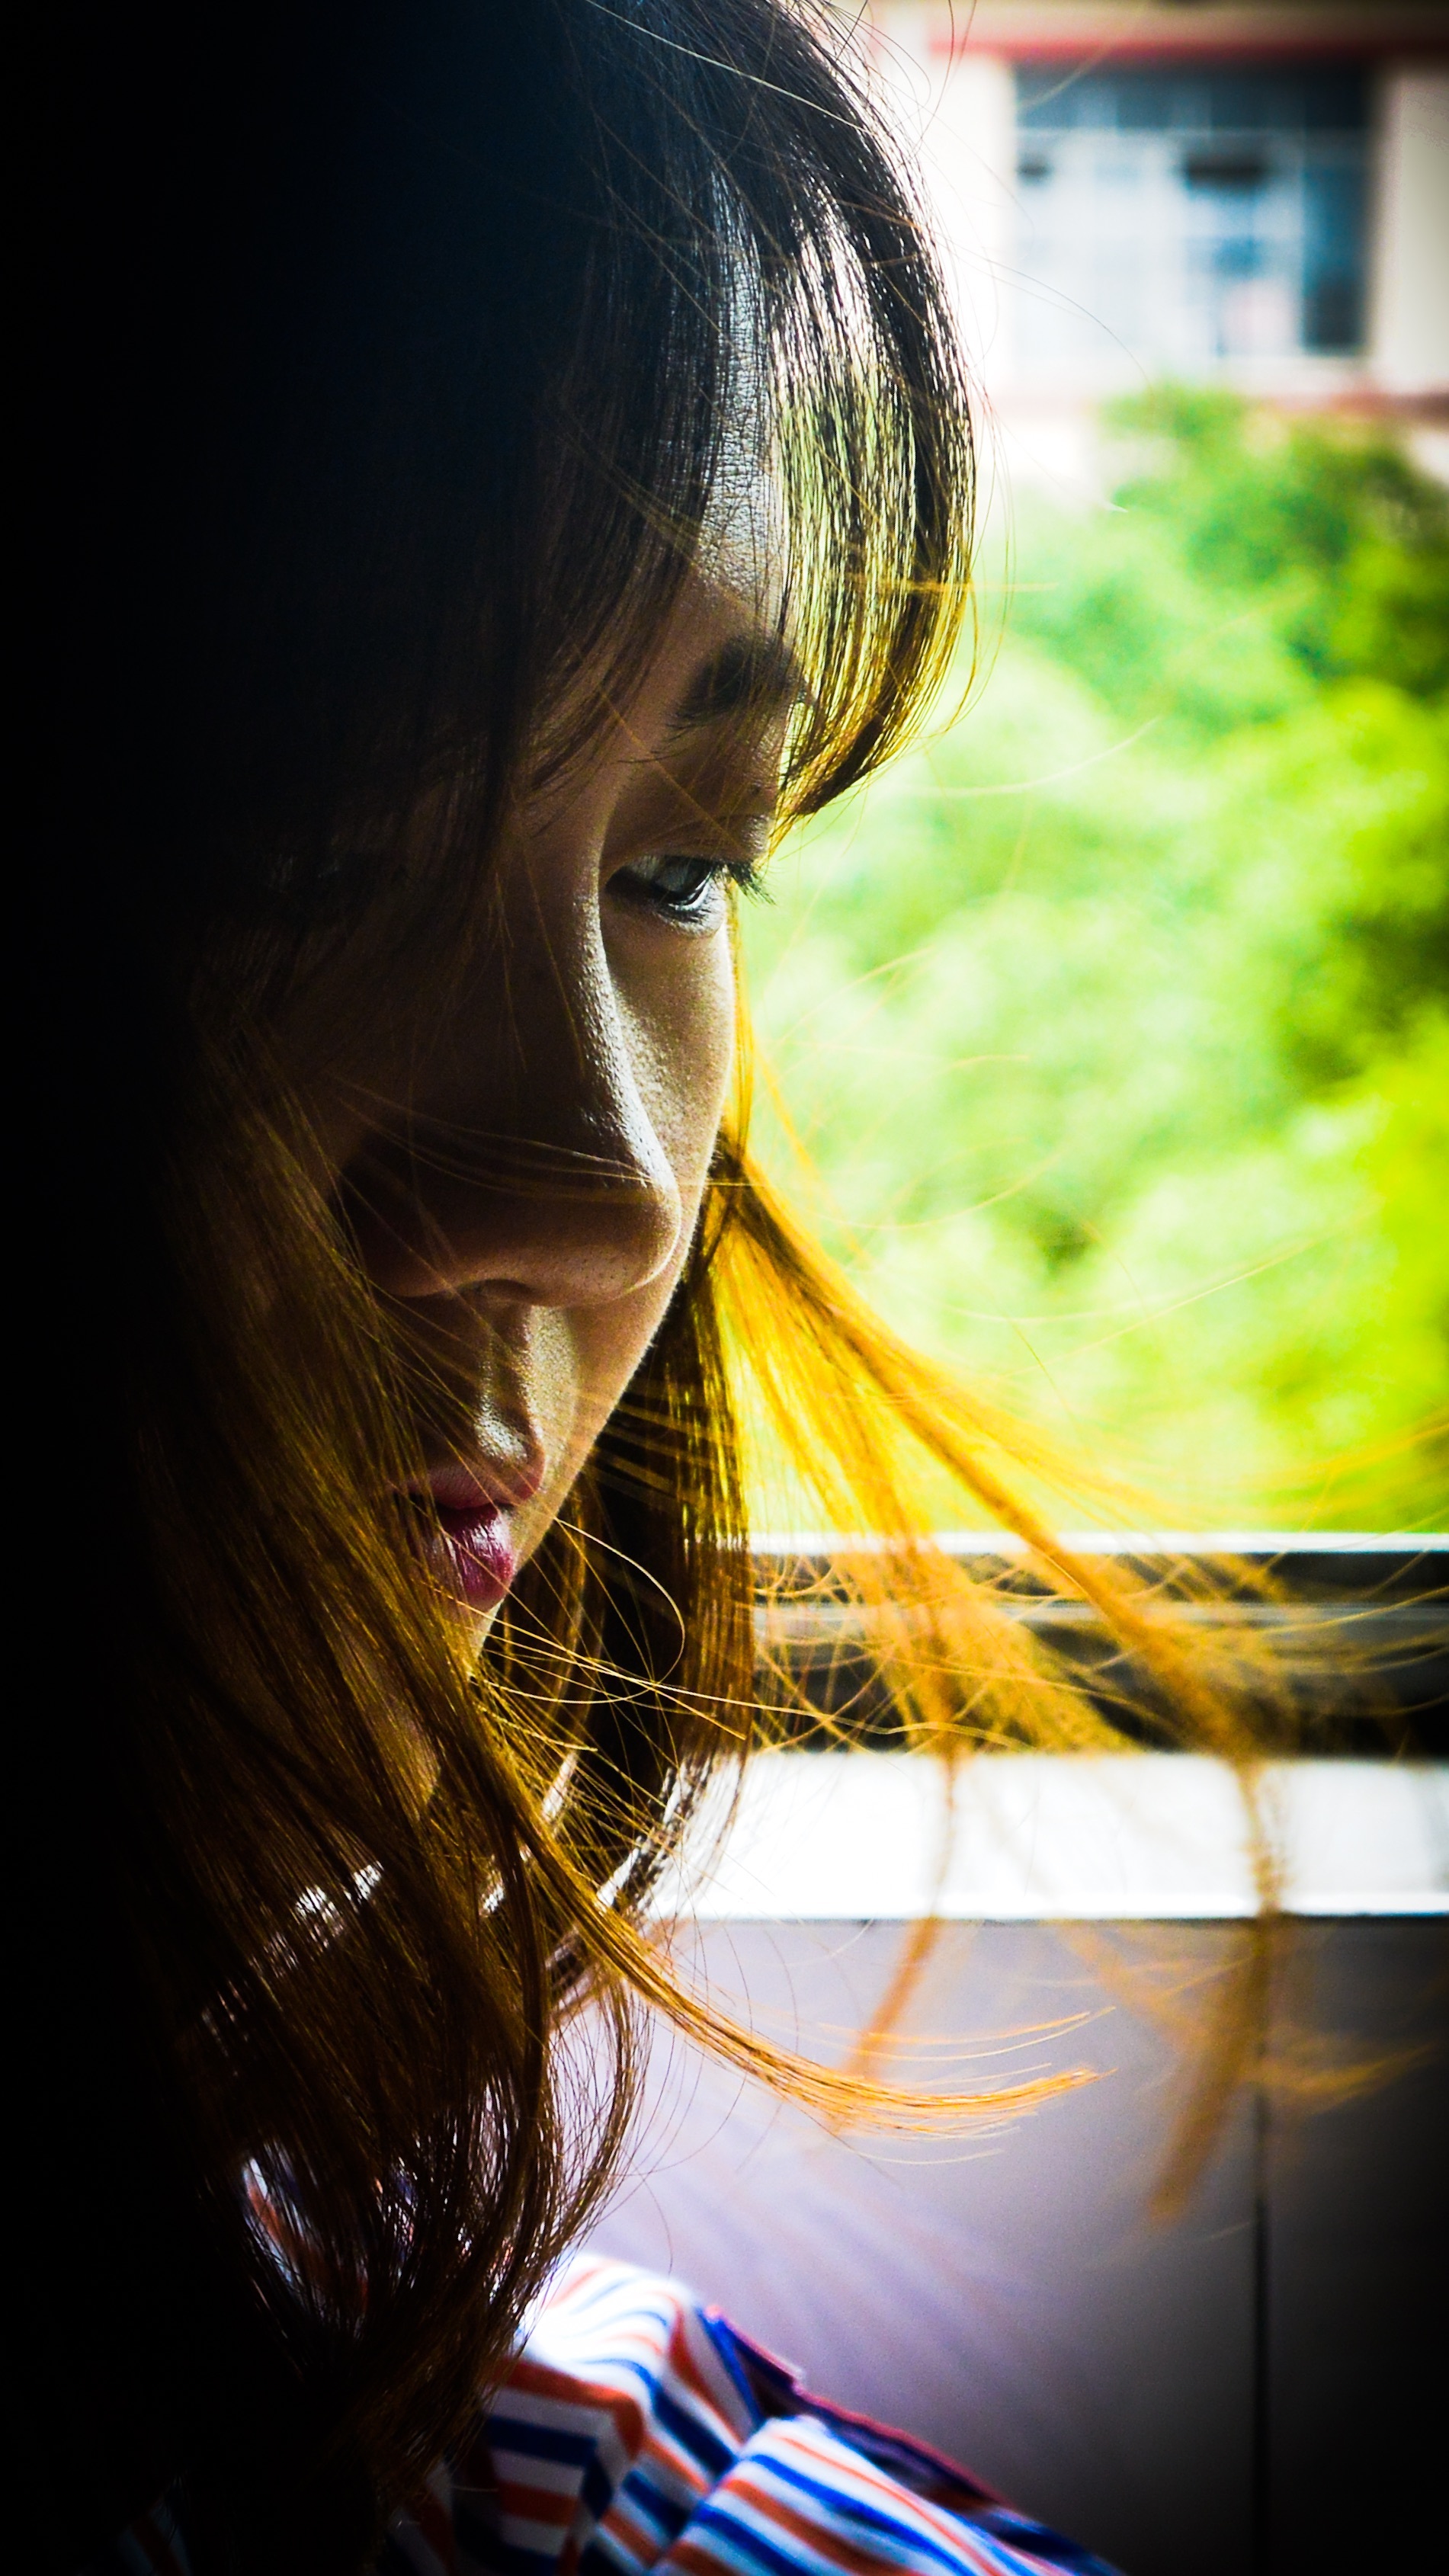
person, light, girl, woman, hair, photography, sunlight, portrait, model, color, asia, blue, lady, smile, close up, face, eye, university, head, photograph, beauty, character, emotion, photo shoot, university student, sense